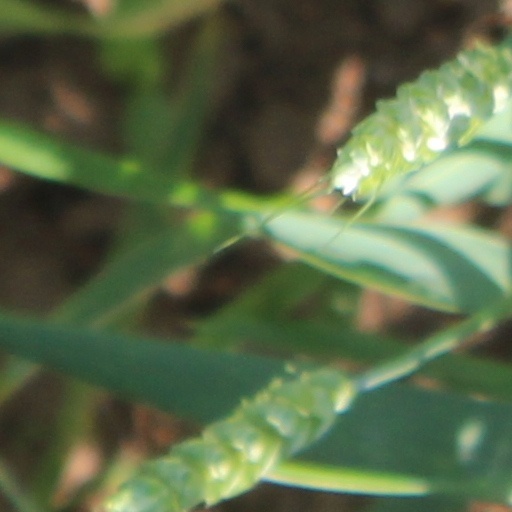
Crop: wheat